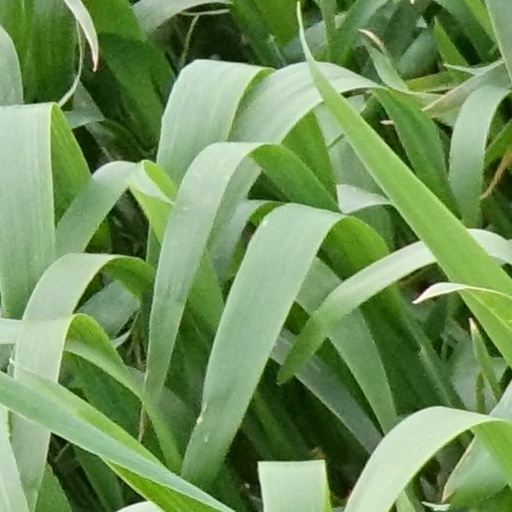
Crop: wheat